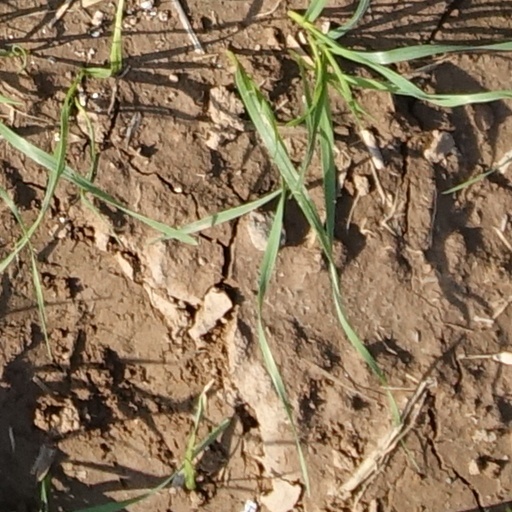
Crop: wheat